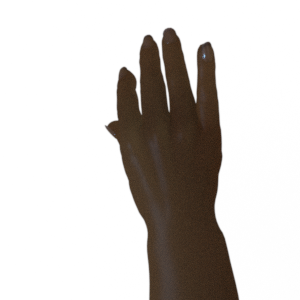
Label: paper